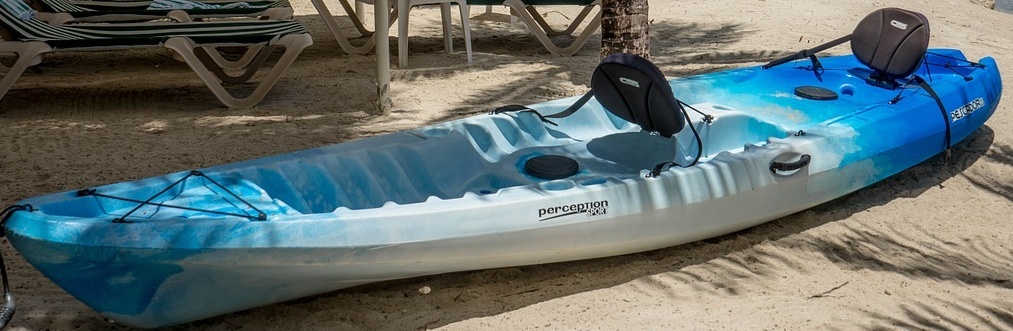
Vehicle type: Ships